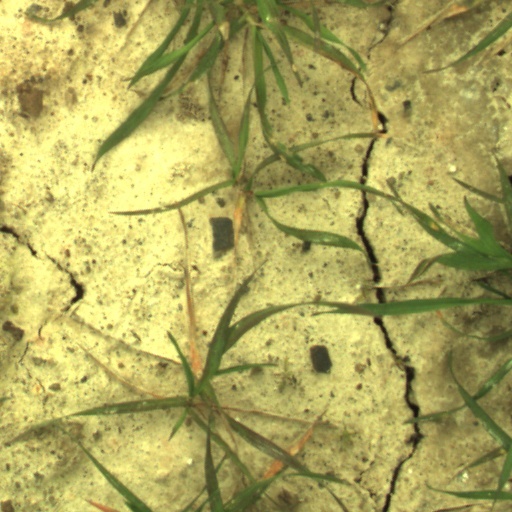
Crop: wheat